Intellark

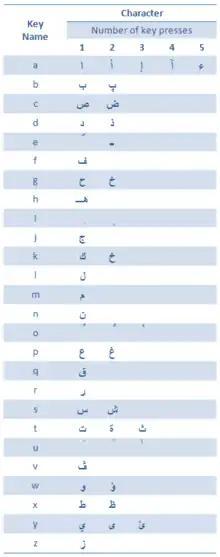
Intellark full map from the English keyboard letters to Arabic characters.

Unlike linear one-to-one keyboard layouts that typically map a single character to each key, Intellark is a one-to-many keyboard layout that maps one or more characters (Arabic letters and diacritics) to each key on a typical keyboard, where the second and beyond-second characters are produced as a function of key pressed and key timing. If the time difference between presses of the key is within tolerance (e.g., 300 milliseconds or less), the current character is replaced by another one that is of lesser frequency but is logically and intuitively related to the main key character.